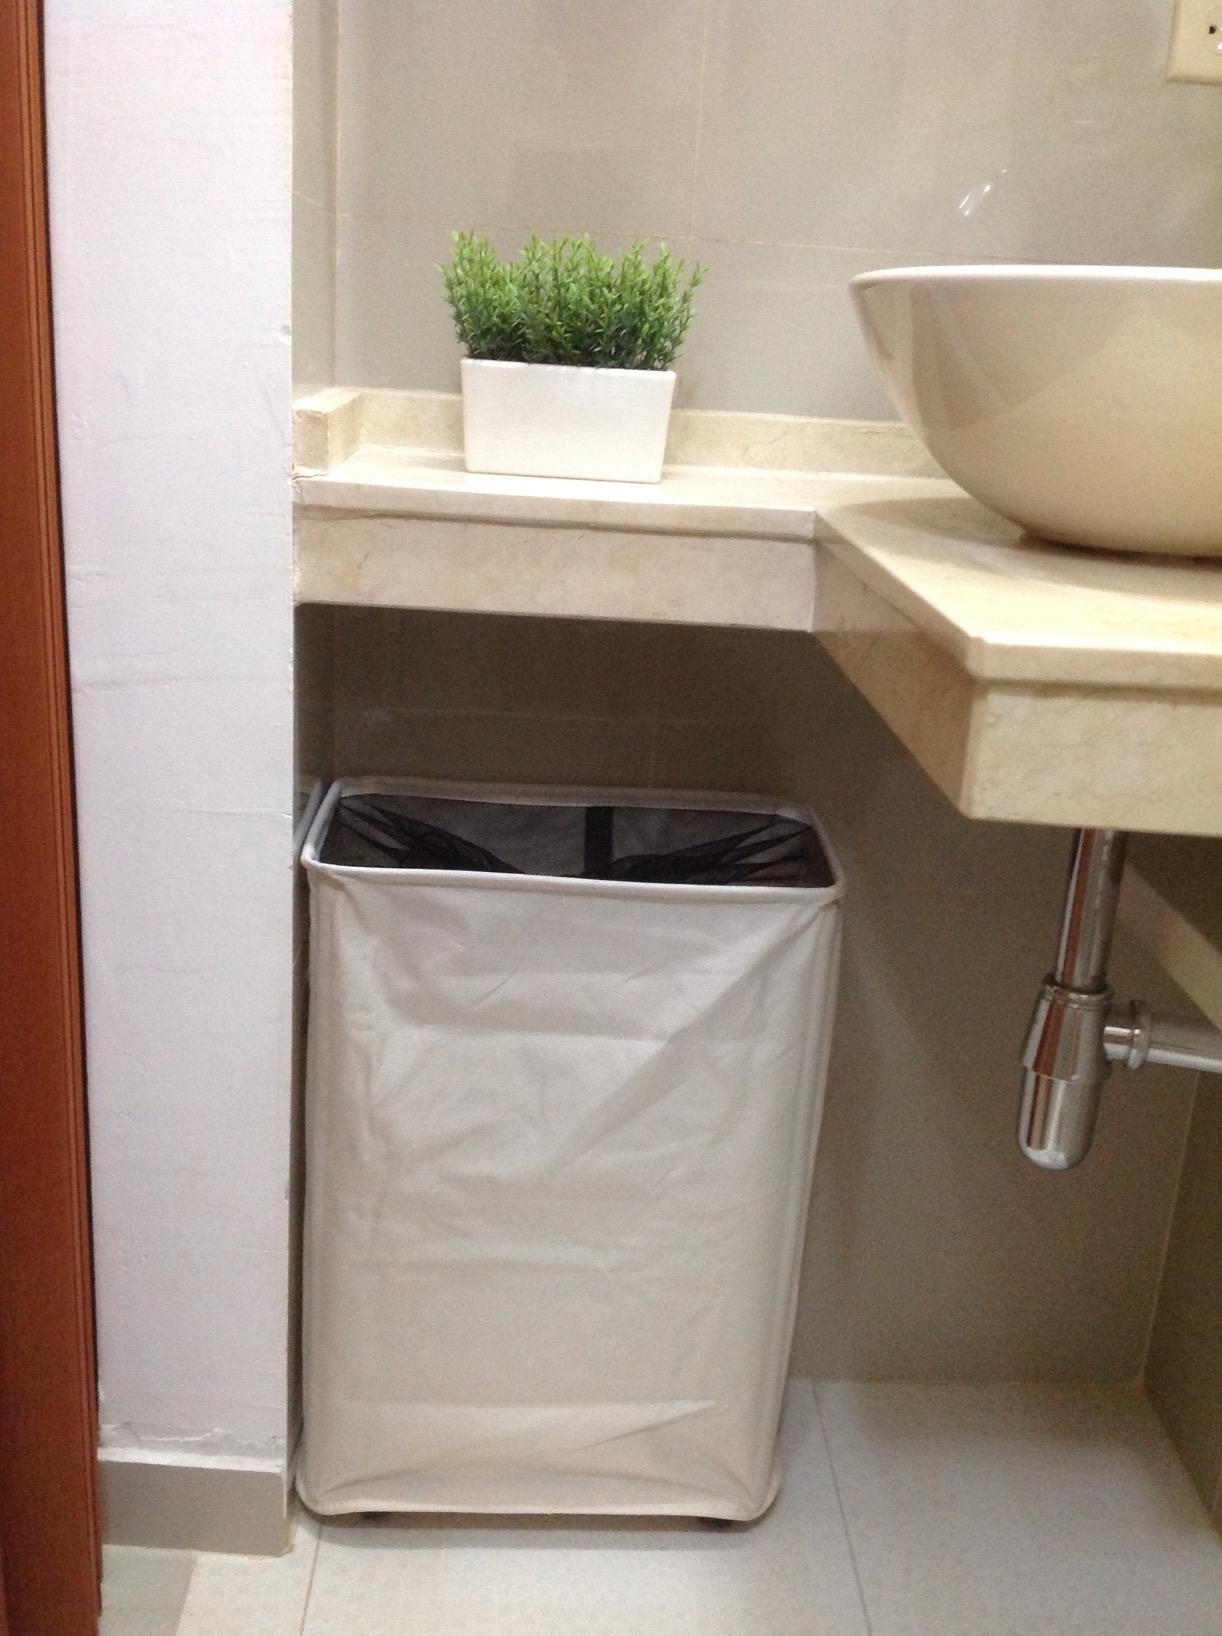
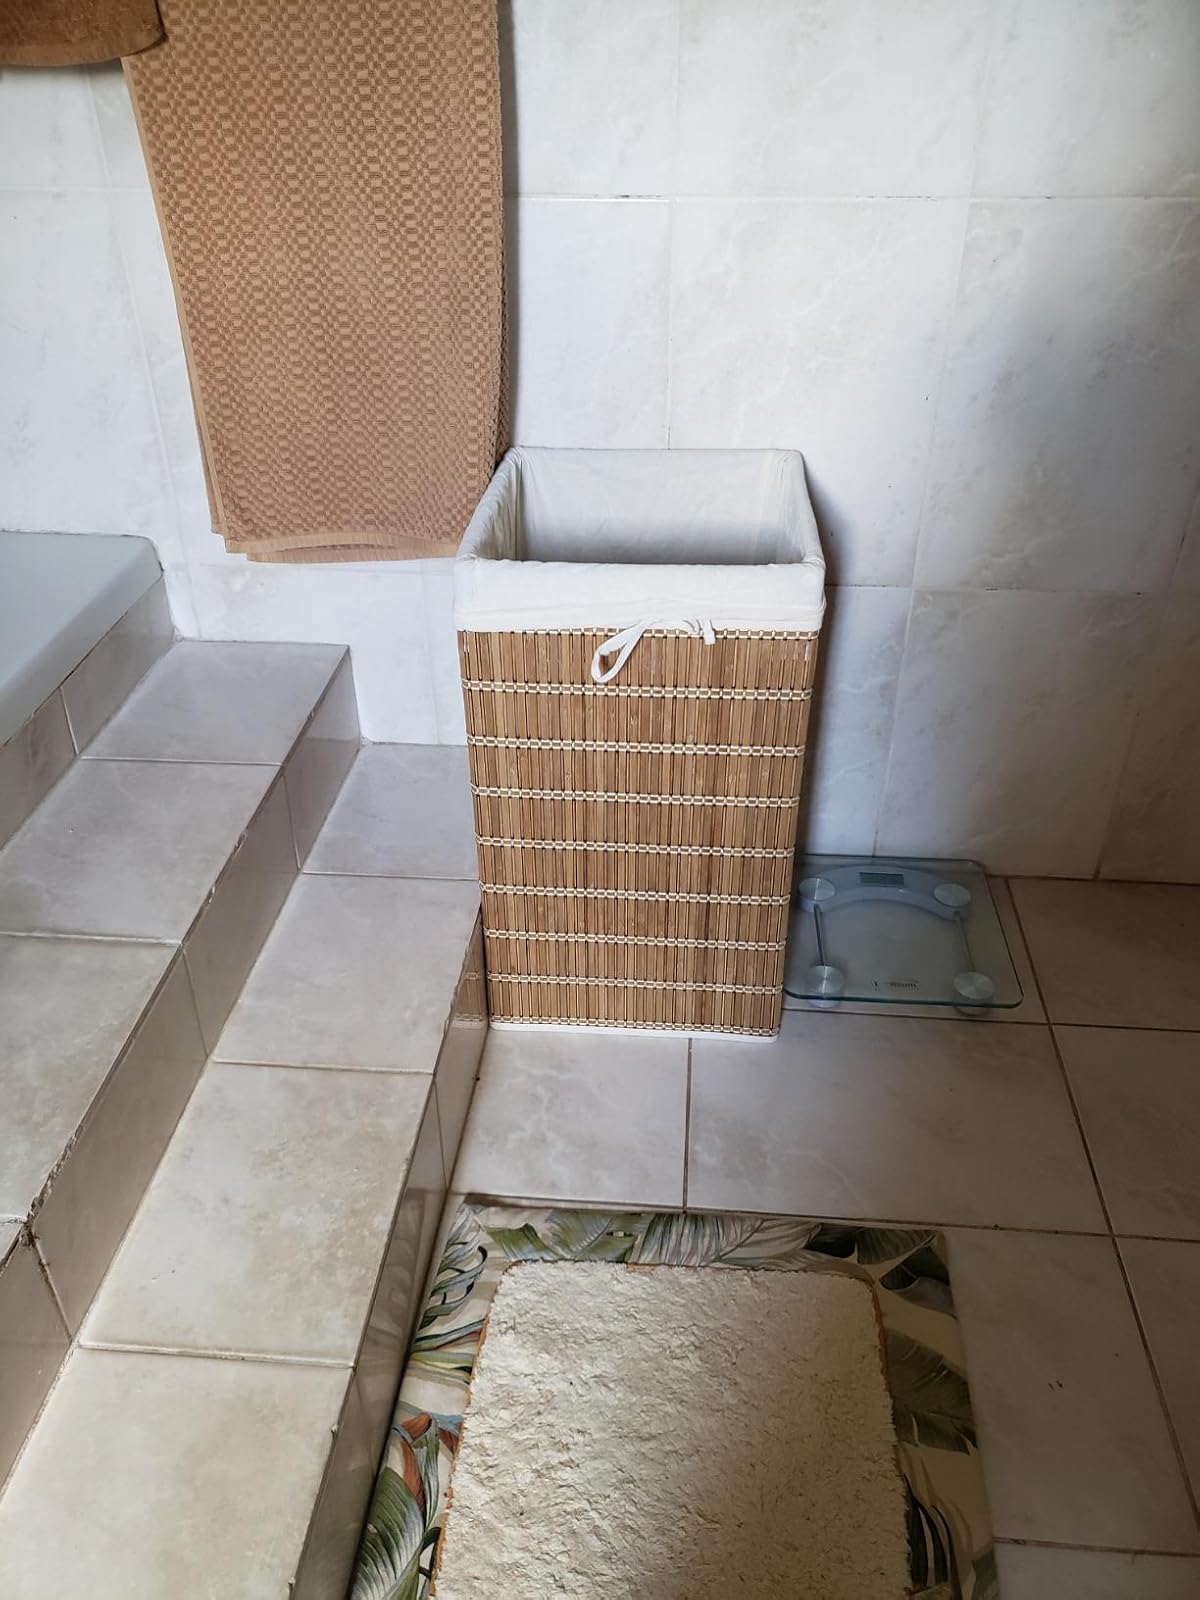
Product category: items_hamper
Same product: no